Tatra 602

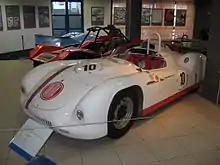
Tatra 602 Tatraplan-sport

The Tatra 602 was manufactured by Tatra based on the 600, built in 1949. The T602 Tatraplan-Sport was prepared by the Czech coachbuilder Sodomka. The 602 was a two-door sports car with possibly only two units built. The body is constructed from a lattice structure of steel tubes over which lightweight duralumin bodywork is placed. The car was powered by a mid-engine 1.9L 4-cylinder engine with four carburetors producing around . Power was sent to the rear wheels through a 3-speed manual transmission.